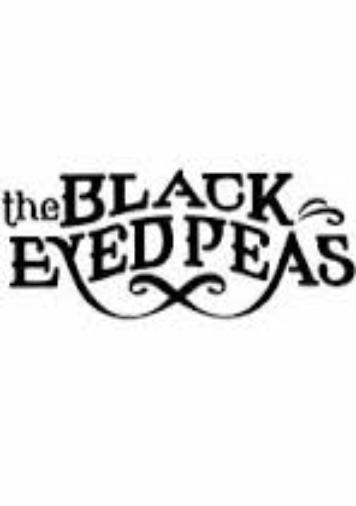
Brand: Black-eyed Pea
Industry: Clothes